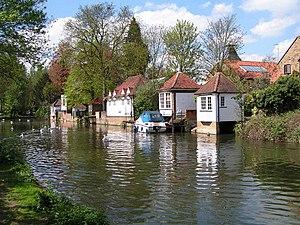
Ware [weər] est une petite ville proche de Hertford dans le Hertfordshire, en Grande-Bretagne